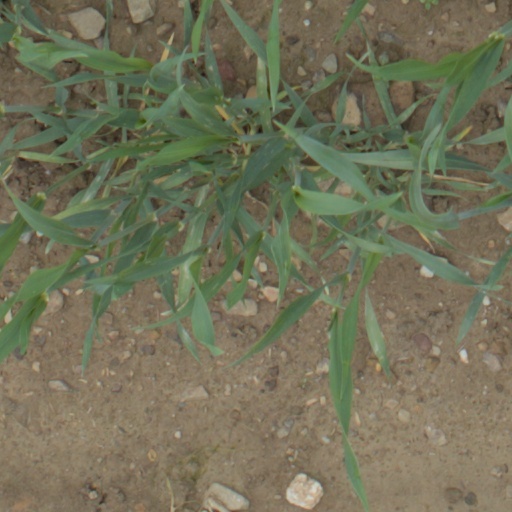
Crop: wheat